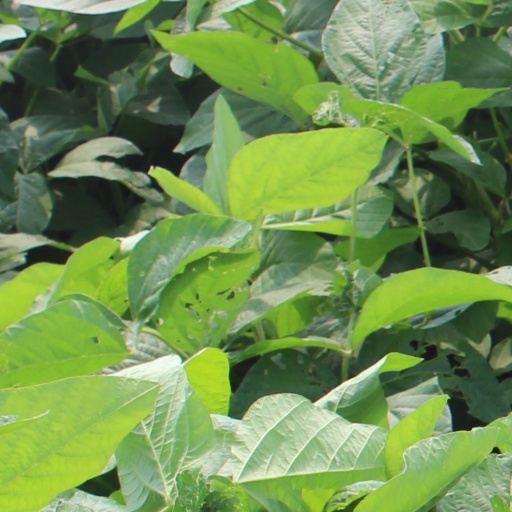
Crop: soybean